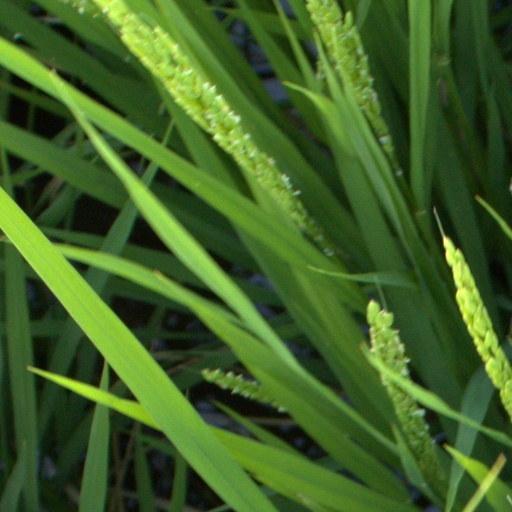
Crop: rice